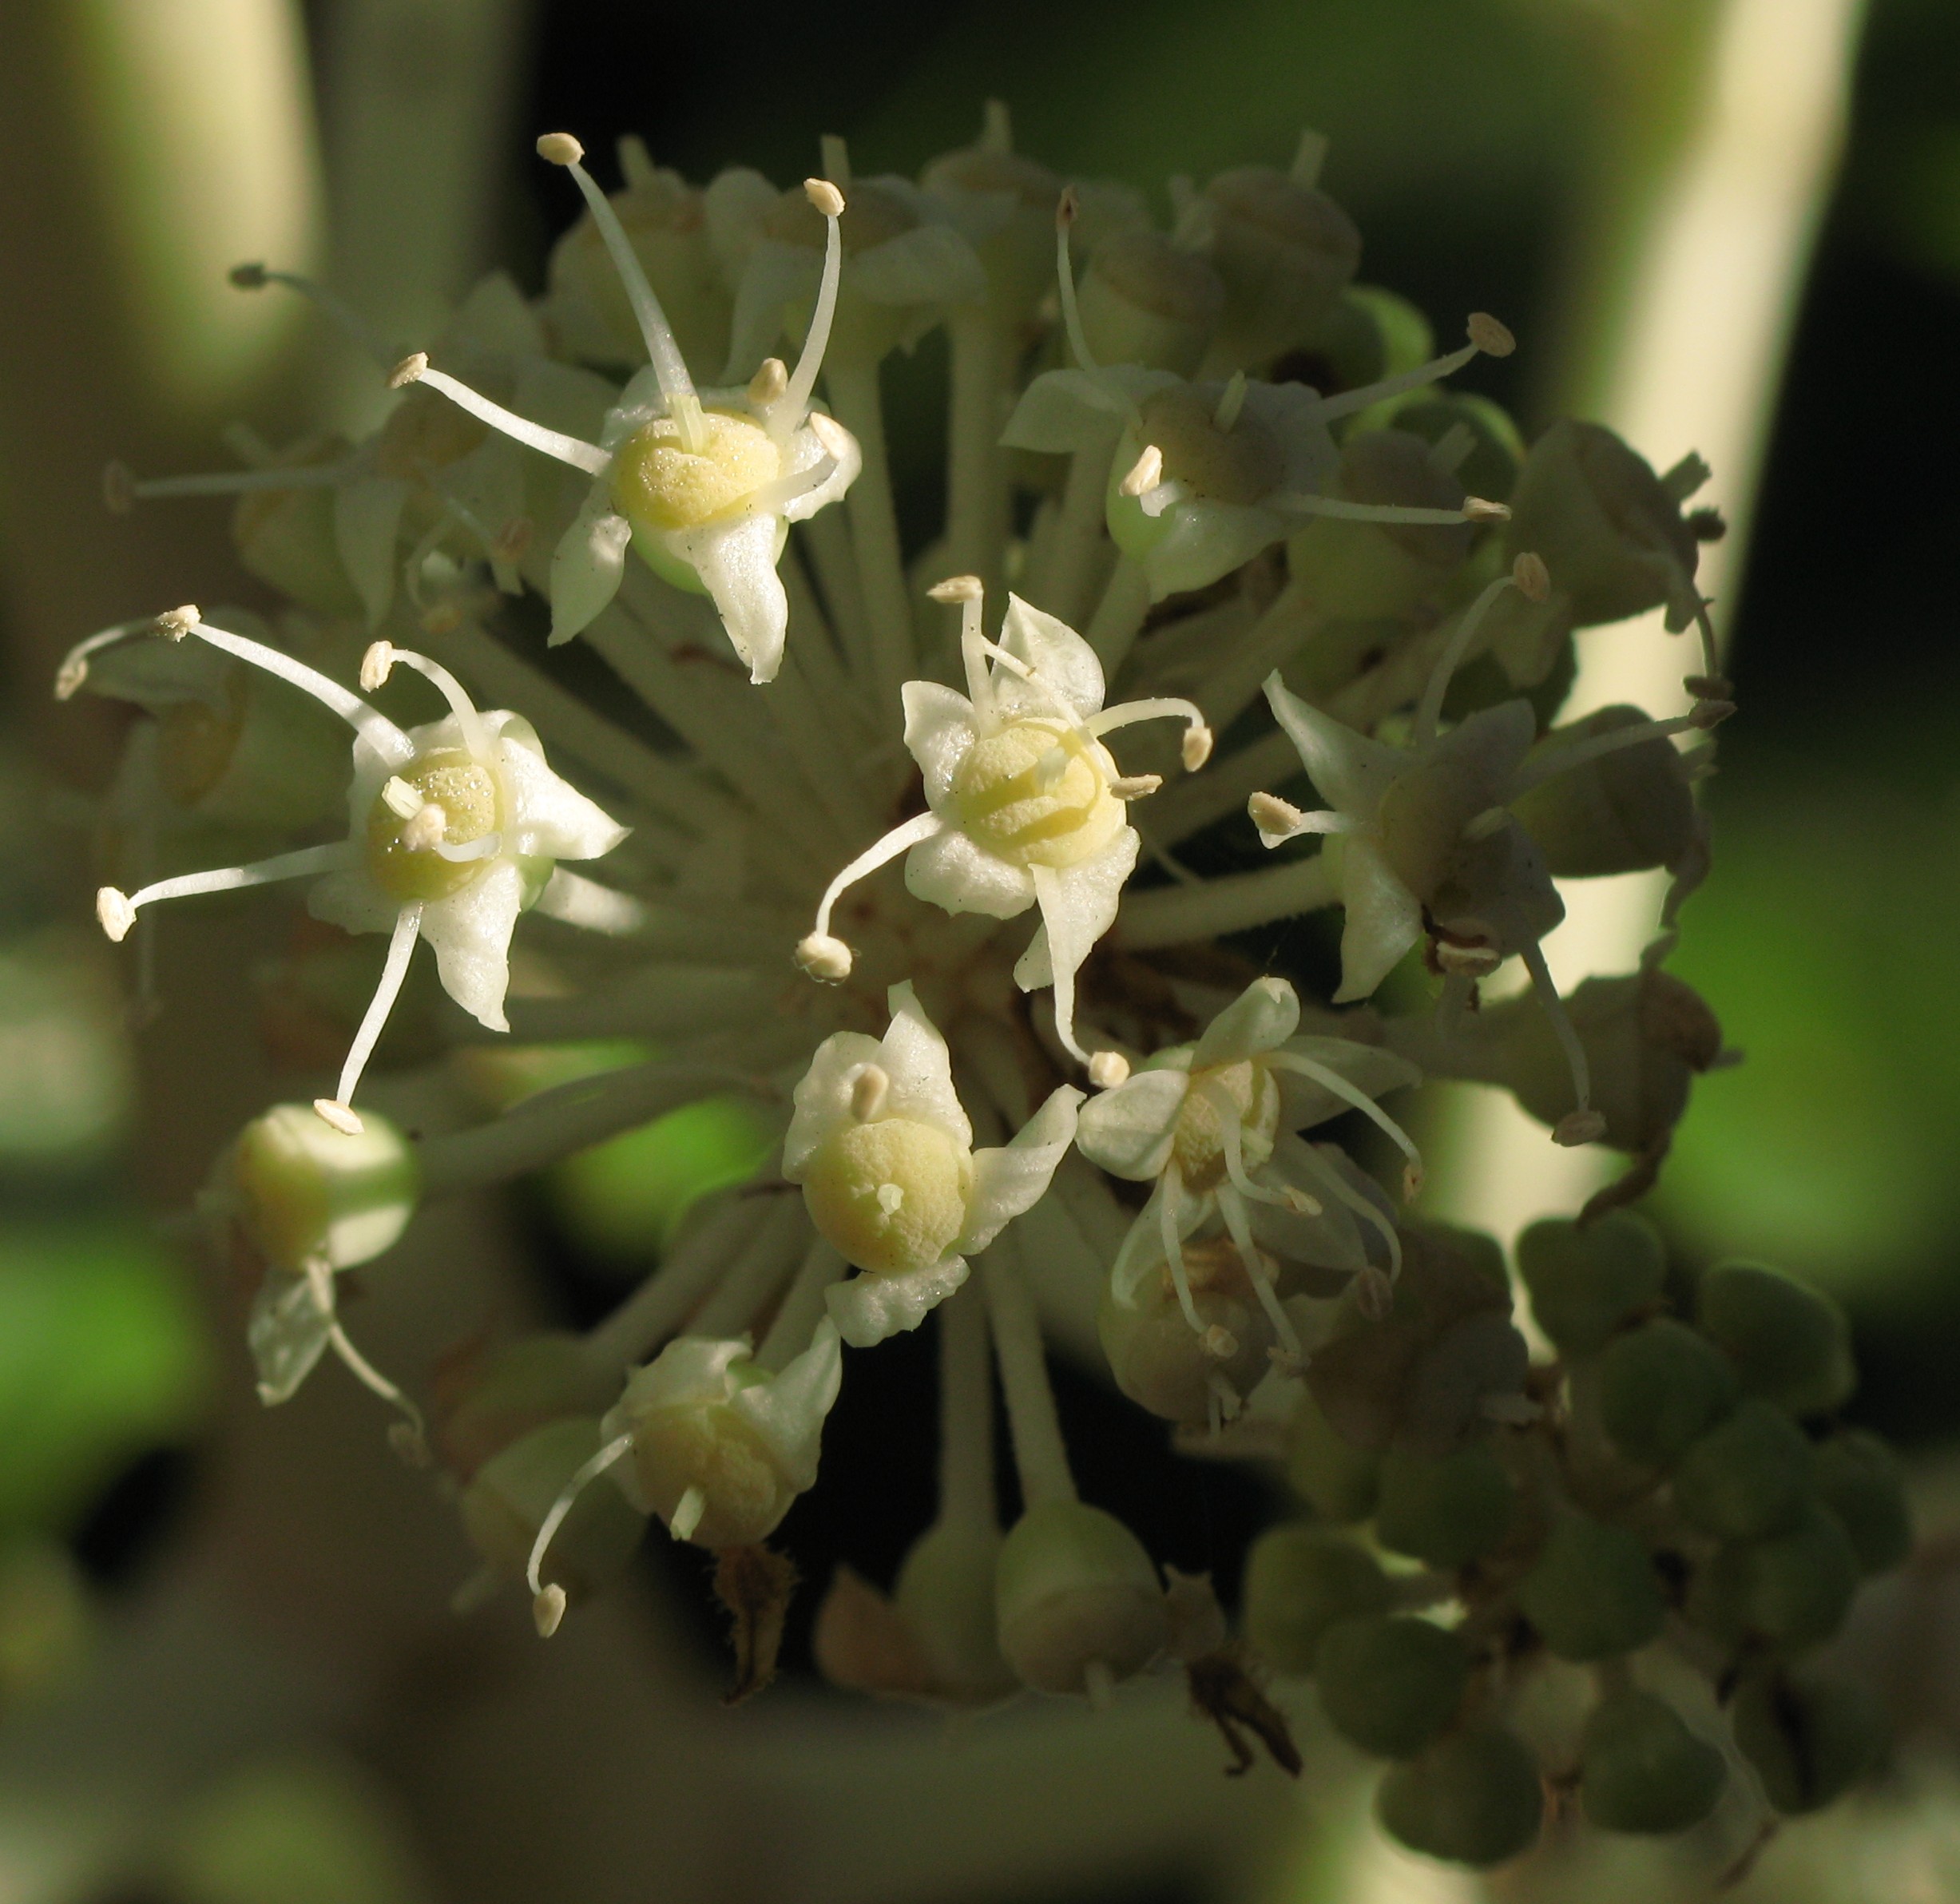
blossom, plant, white, flower, food, high, produce, botany, flora, wildflower, cool image, shrub, hires, flowerpicturesnolimits, hi, res, powershotg7, canong7, macro photography, flowering plant, land plant